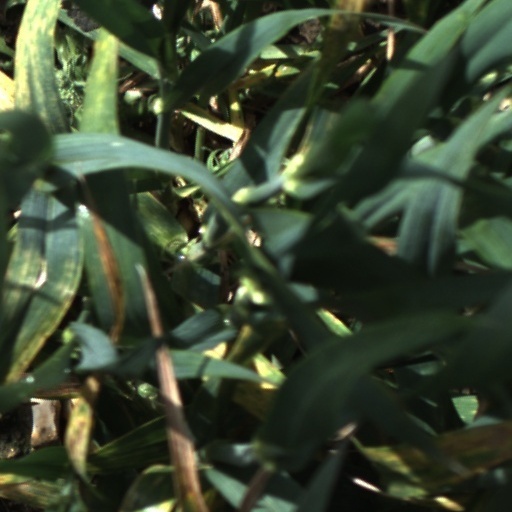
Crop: wheat